Ted Healy

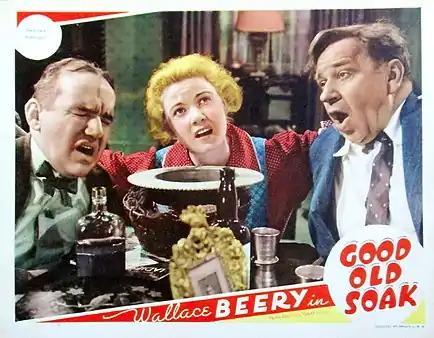
"Good Old Soak" lobby card with Wallace Beery and Healy

Healy died on December 21, 1937, at the age of 41, after an evening of celebration at the Trocadero nightclub on the Sunset Strip in Los Angeles. He was reportedly celebrating the birth of his son, an event he had eagerly anticipated, according to Moe Howard. "He was nuts about kids", wrote Howard. "He used to visit our homes and envied the fact that we were all married and had children. Healy always loved kids and often gave Christmas parties for underprivileged youngsters and spent hundreds of dollars on toys."